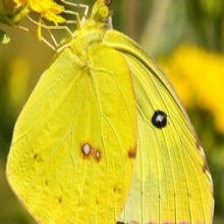
Species: SOUTHERN DOGFACE
Butterfly family (ImageNet category): sulphur_butterfly